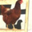
Label: bird